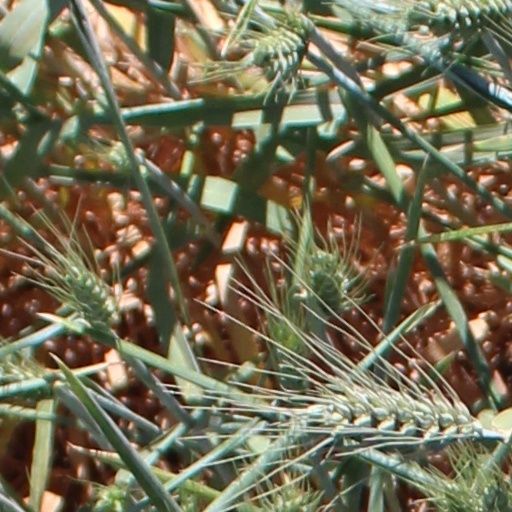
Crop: wheat